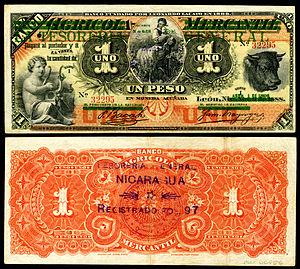
Le peso nicaraguayen était la monnaie du Nicaragua entre 1878 et 1912. C'était la première monnaie nationale du Nicaragua, remplaçant le réal de la République fédérale d'Amérique centrale et celle des États voisins. Il a été subdivisé en 100 centavos et lors de son introduction, il valait 8 réaux, et avait le même poids et la même masse que le peso fuerte, mais en raison de dévaluations récurrentes, il a été remplacé par le córdoba à un taux de 12½ pesos = 1 peso fuerte = 1 córdoba.